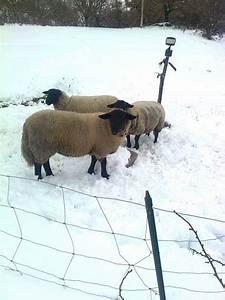
sheep